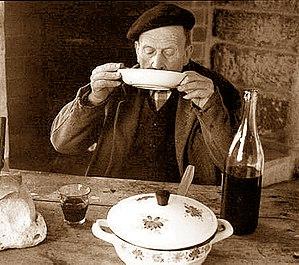
Chabrot dans les Alpes-de-Haute-Provence
L’alpes-de-haute-provence, appelé vin de pays des Alpes-de-Haute-Provence jusqu'en 2009, est un vin français d'indication géographique protégée départementale qui a vocation à labelliser, après dégustation, les vins ne pouvant postuler une appellation d'origine.
Faire chabrot, ou chabròl en occitan, est une coutume de la moitié sud de la France qui consiste, quand il reste un fond de soupe ou de potage, à ajouter dans l'assiette du vin rouge pour diluer ce bouillon puis de porter le plat à la bouche, et à l'avaler à grandes goulées.